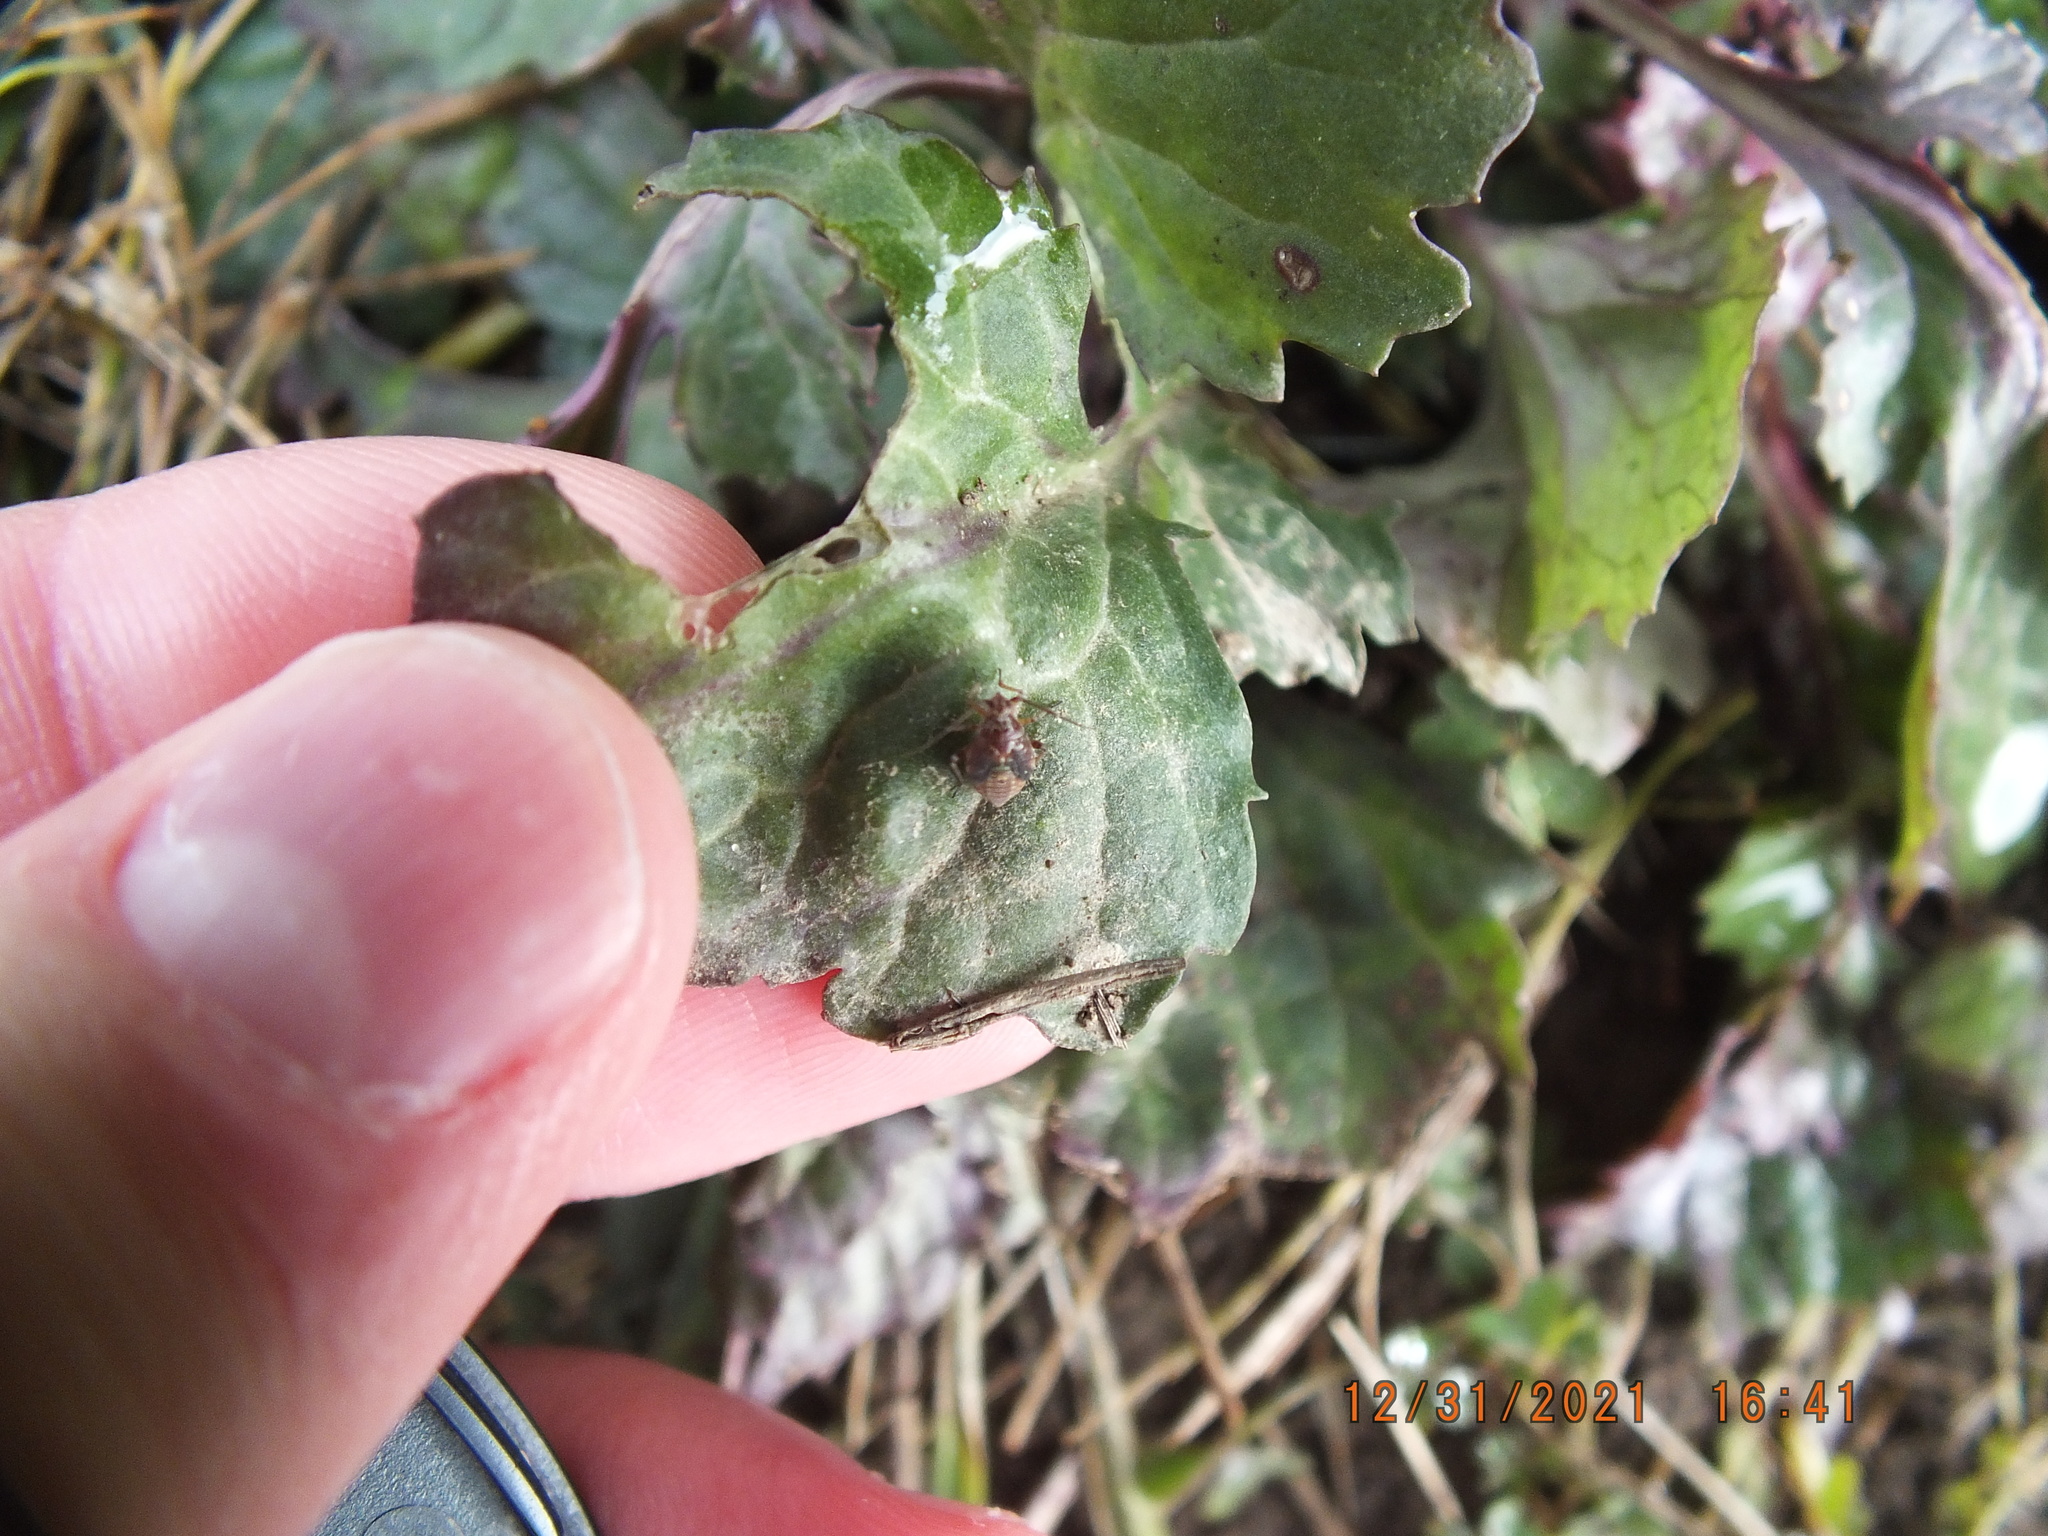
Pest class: lygus_bug